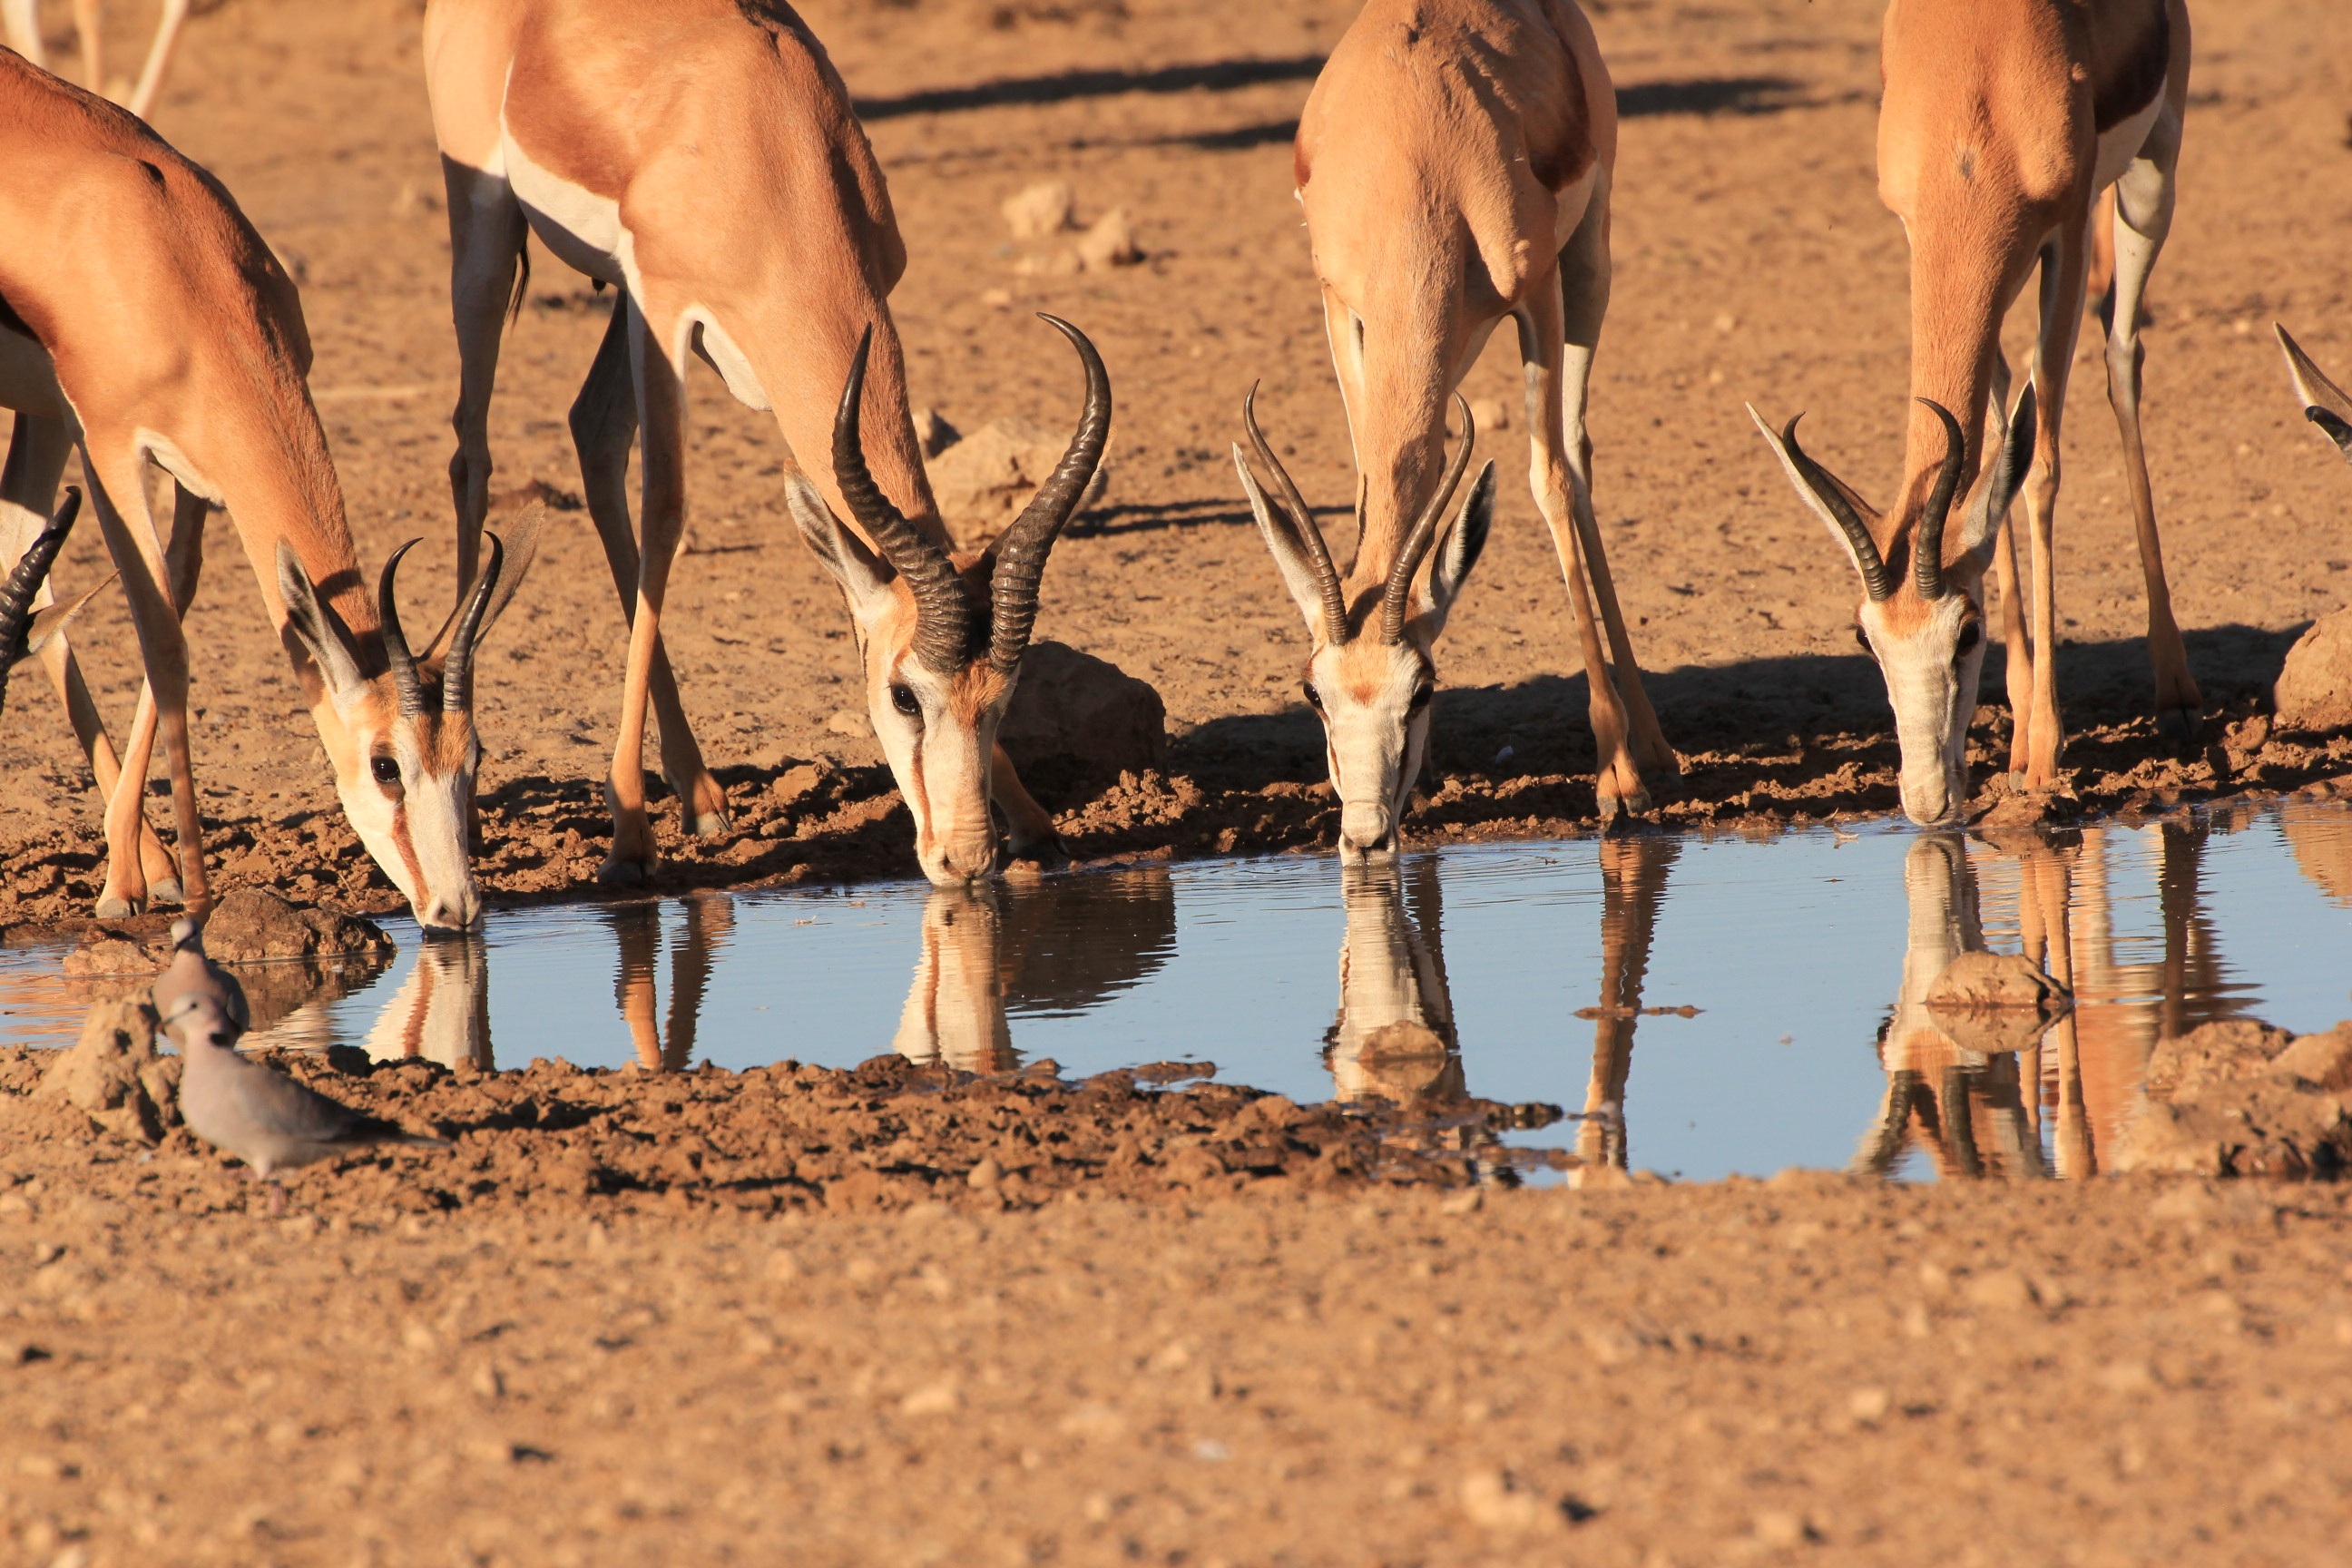
wildlife, reflection, soil, mammal, fauna, savanna, antelope, gazelle, drinking, impala, safari, waterhole, springbok